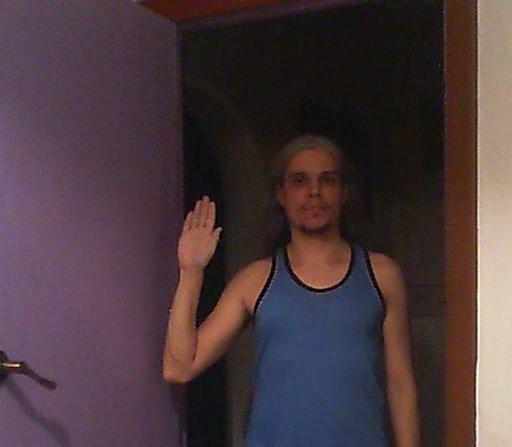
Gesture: stop